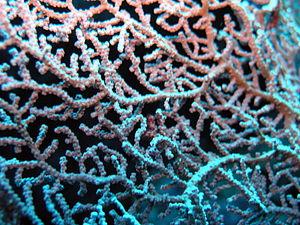
Les Acanthogorgiidae forment une famille de coraux de l'ordre des Gorgonacea.
Hippocampus bargibanti, communément appelé Hippocampe pygmée des gorgones, est une espèce de syngnathes de la sous-famille des hippocampes natif du centre du Bassin Indo-Pacifique.